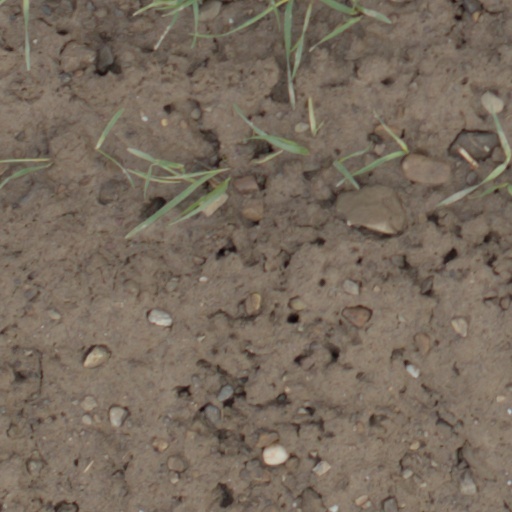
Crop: wheat